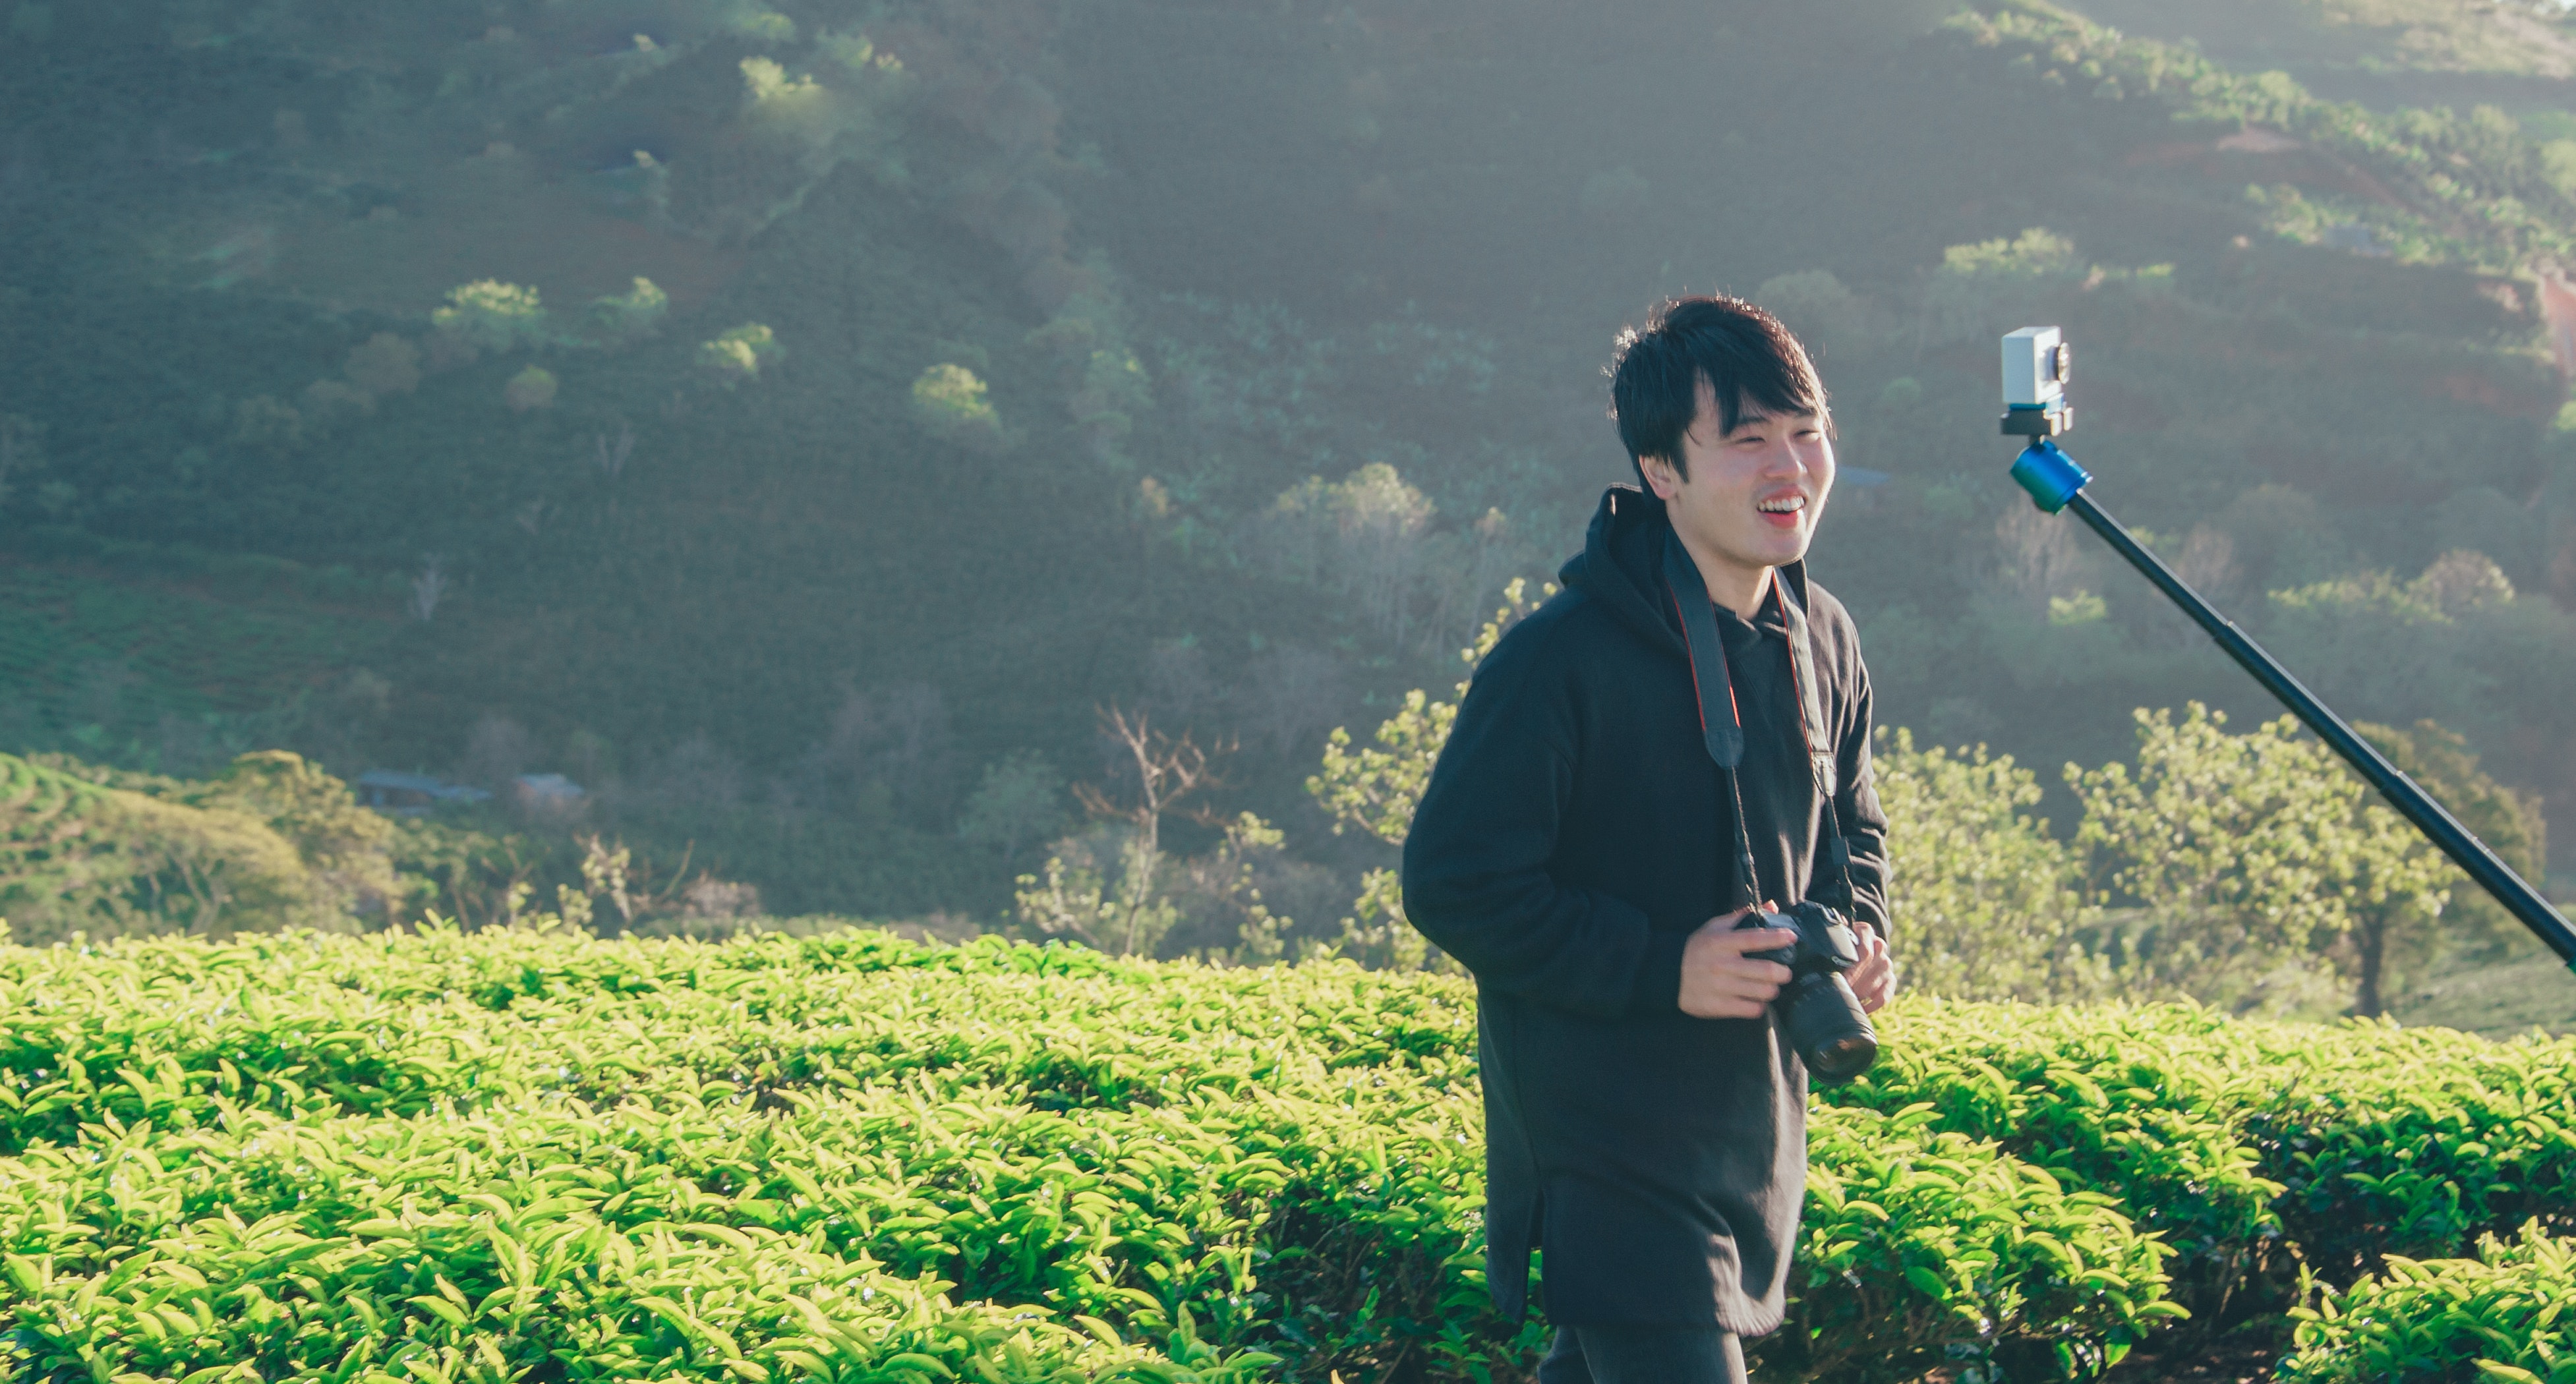
grassland, grass, grass family, mountain, hill station, plant, tree, hill, photography, tourism, meadow, happy, travel, black hair, flower